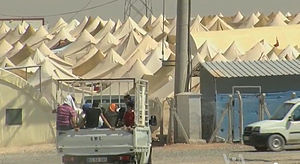
Borgerkrigen i Syrien / Krigens kronologi / 2013
Syrisk flygtningelejr i Tyrkiet. Det vurderes, at over 1,1 millioner syrere er ankommet til Tyrkiet i løbet af de seneste års uroligheder i hjemlandet.
Borgerkrigen i Syrien er en igangværende konflikt om, hvordan og af hvem Syrien skal ledes. Konflikten havde i begyndelsen karakter af en fredelig protest imod menneskerettighedskrænkelser, manglende indflydelse, manglende økonomiske muligheder og fire årtiers autoritært etpartistyre under Ba'ath-partiet og dets ledere, først Hafez al-Assad 1971-2000 og siden 2000 hans søn Bashar al-Assad.